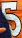
Number: 5